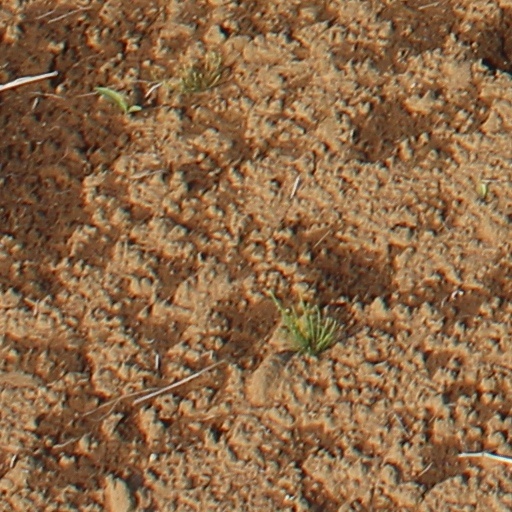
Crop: wheat